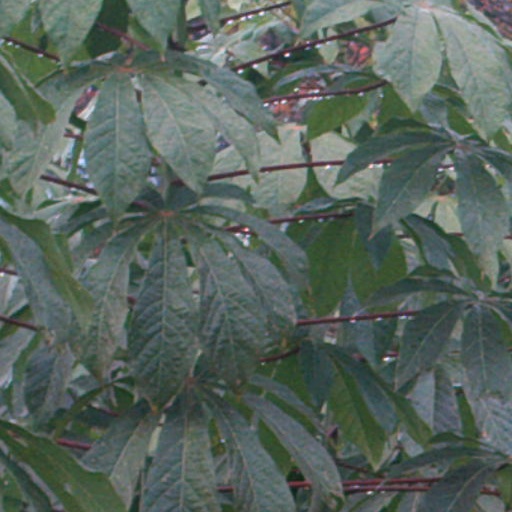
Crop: cassava